French cruiser Victor Hugo

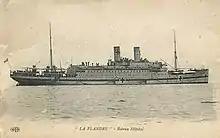
The hospital ship , which collided with "Victor Hugo" in Corfu in 1918

On 18 December 1918 "Victor Hugo" was in Corfu when the hospital ship dragged her anchor and collided with her. "Flandre"s hull was damaged, and she went to Toulon to be repaired.